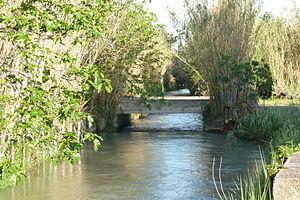
Canal d'eau près de Cheval-Blanc.
Cheval-Blanc est une commune française, située dans le département de Vaucluse en région Provence-Alpes-Côte d'Azur.